Ipswich, Queensland

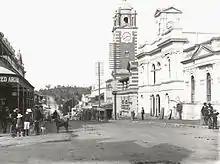
Brisbane Street around the start of the 20th century

Ipswich was proclaimed a municipality on 3 March 1860 and became a city in 1904.